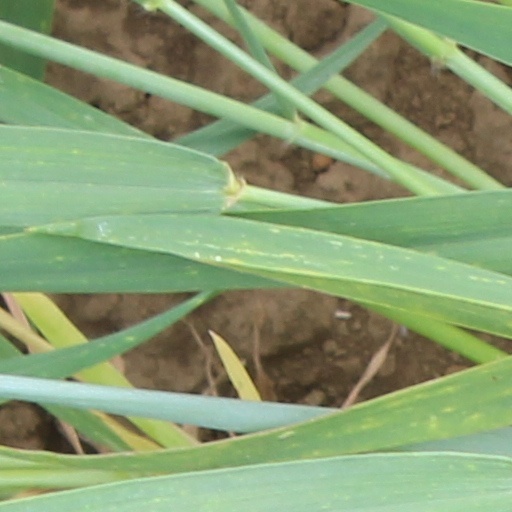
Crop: wheat